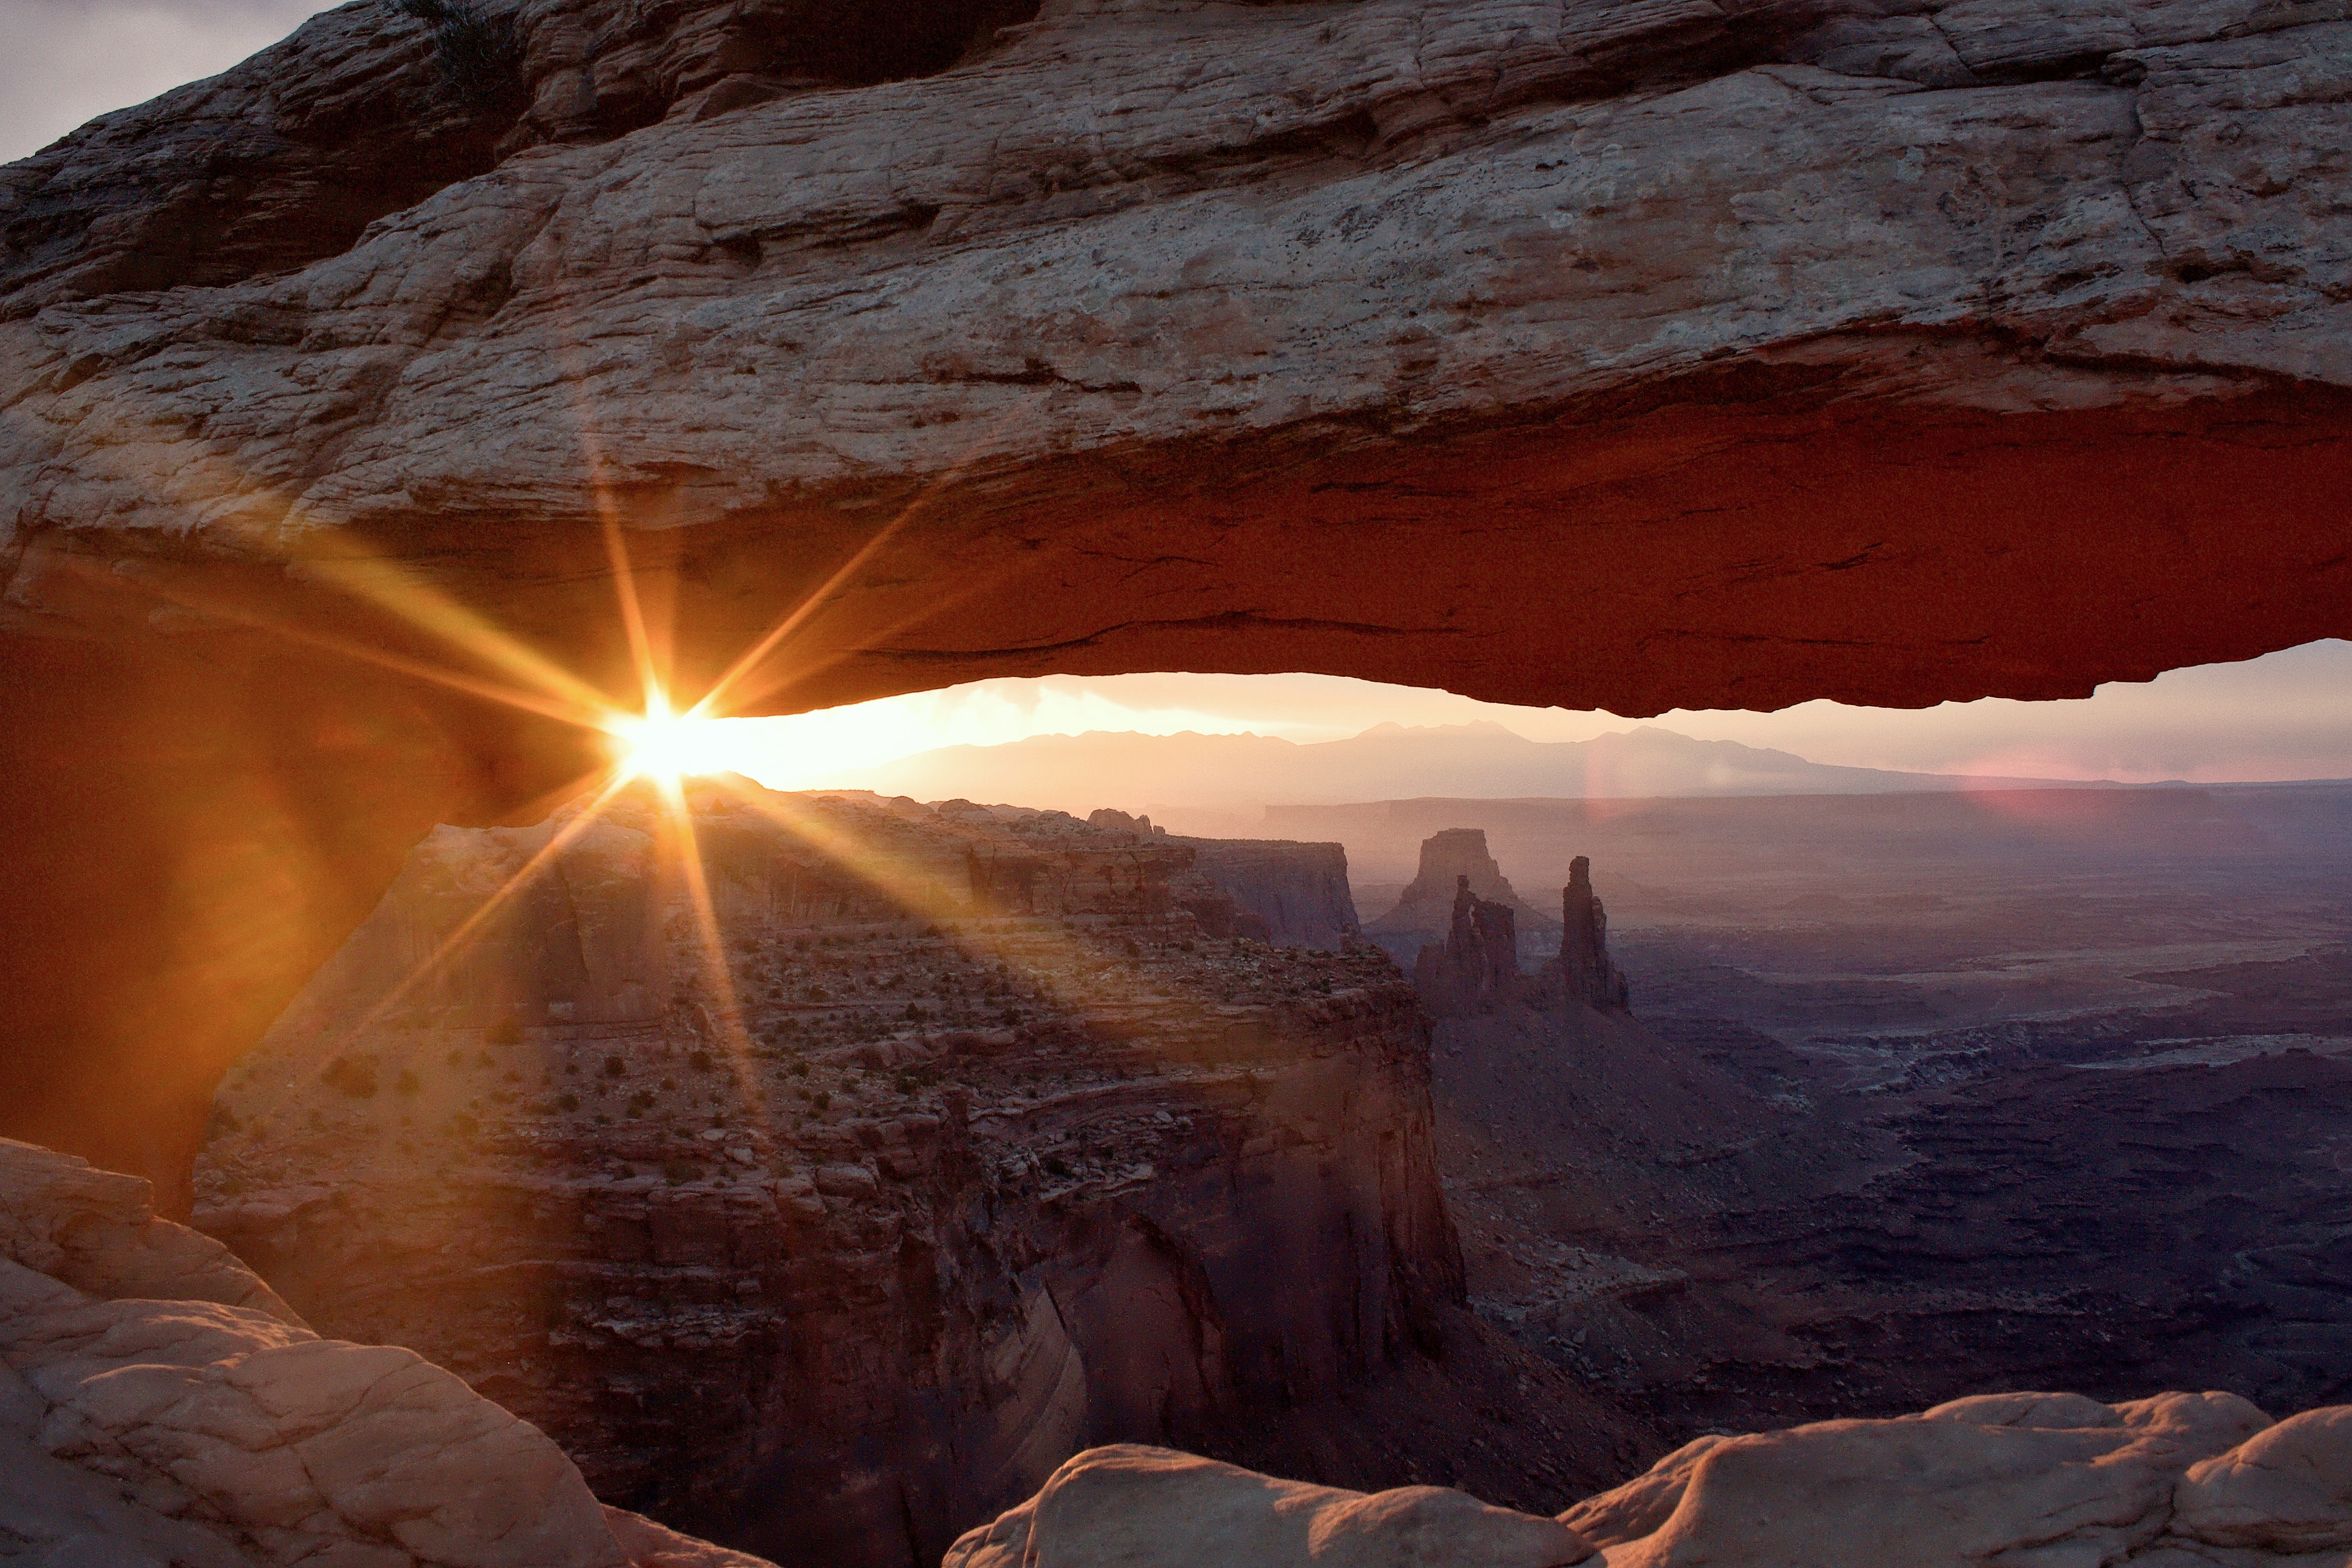
formation, rock, geological phenomenon, badlands, geology, sky, canyon, arch, wadi, fault, landscape, national park, narrows, world